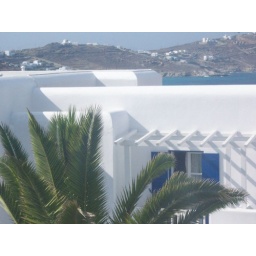
By law, in Mykonos, everyone must have white houses to preserve the tradition of the island.